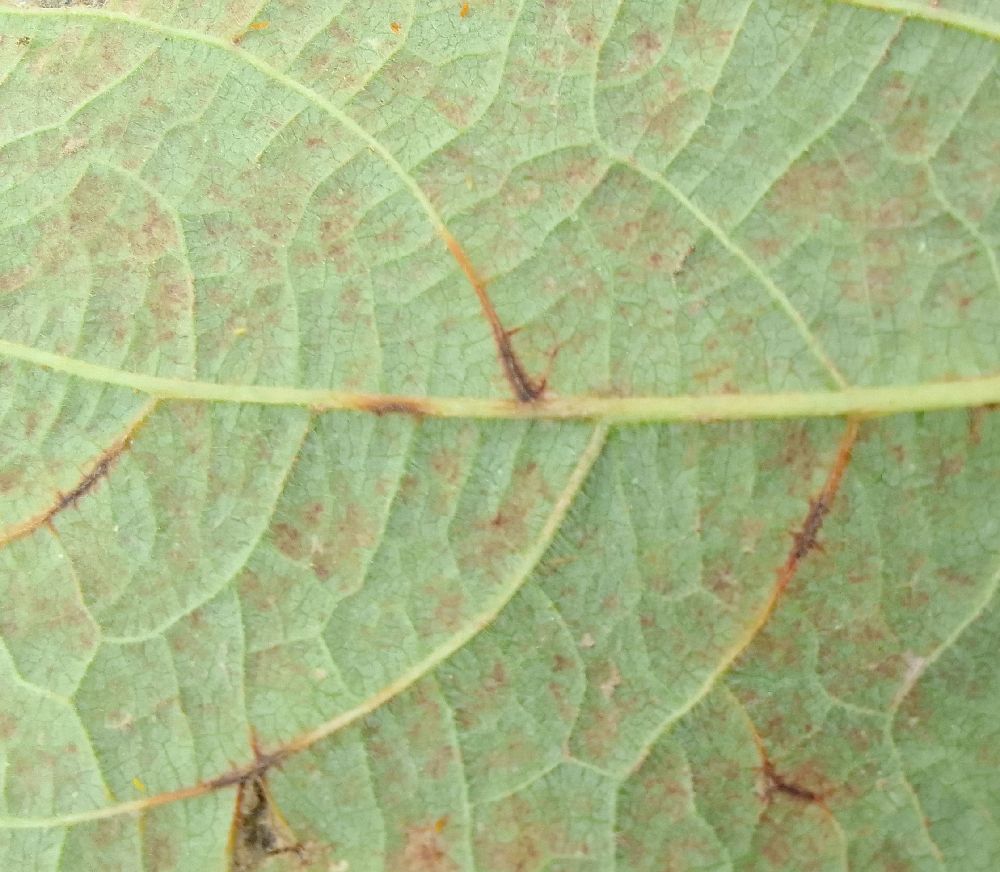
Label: anthracnose